Epiphora (medicine)

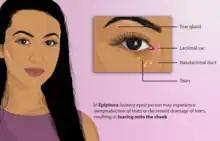

Epiphora is an overflow of tears onto the face, other than caused by normal crying. It is a clinical sign or condition that constitutes insufficient tear film drainage from the eyes, in that tears will drain down the face rather than through the nasolacrimal system.